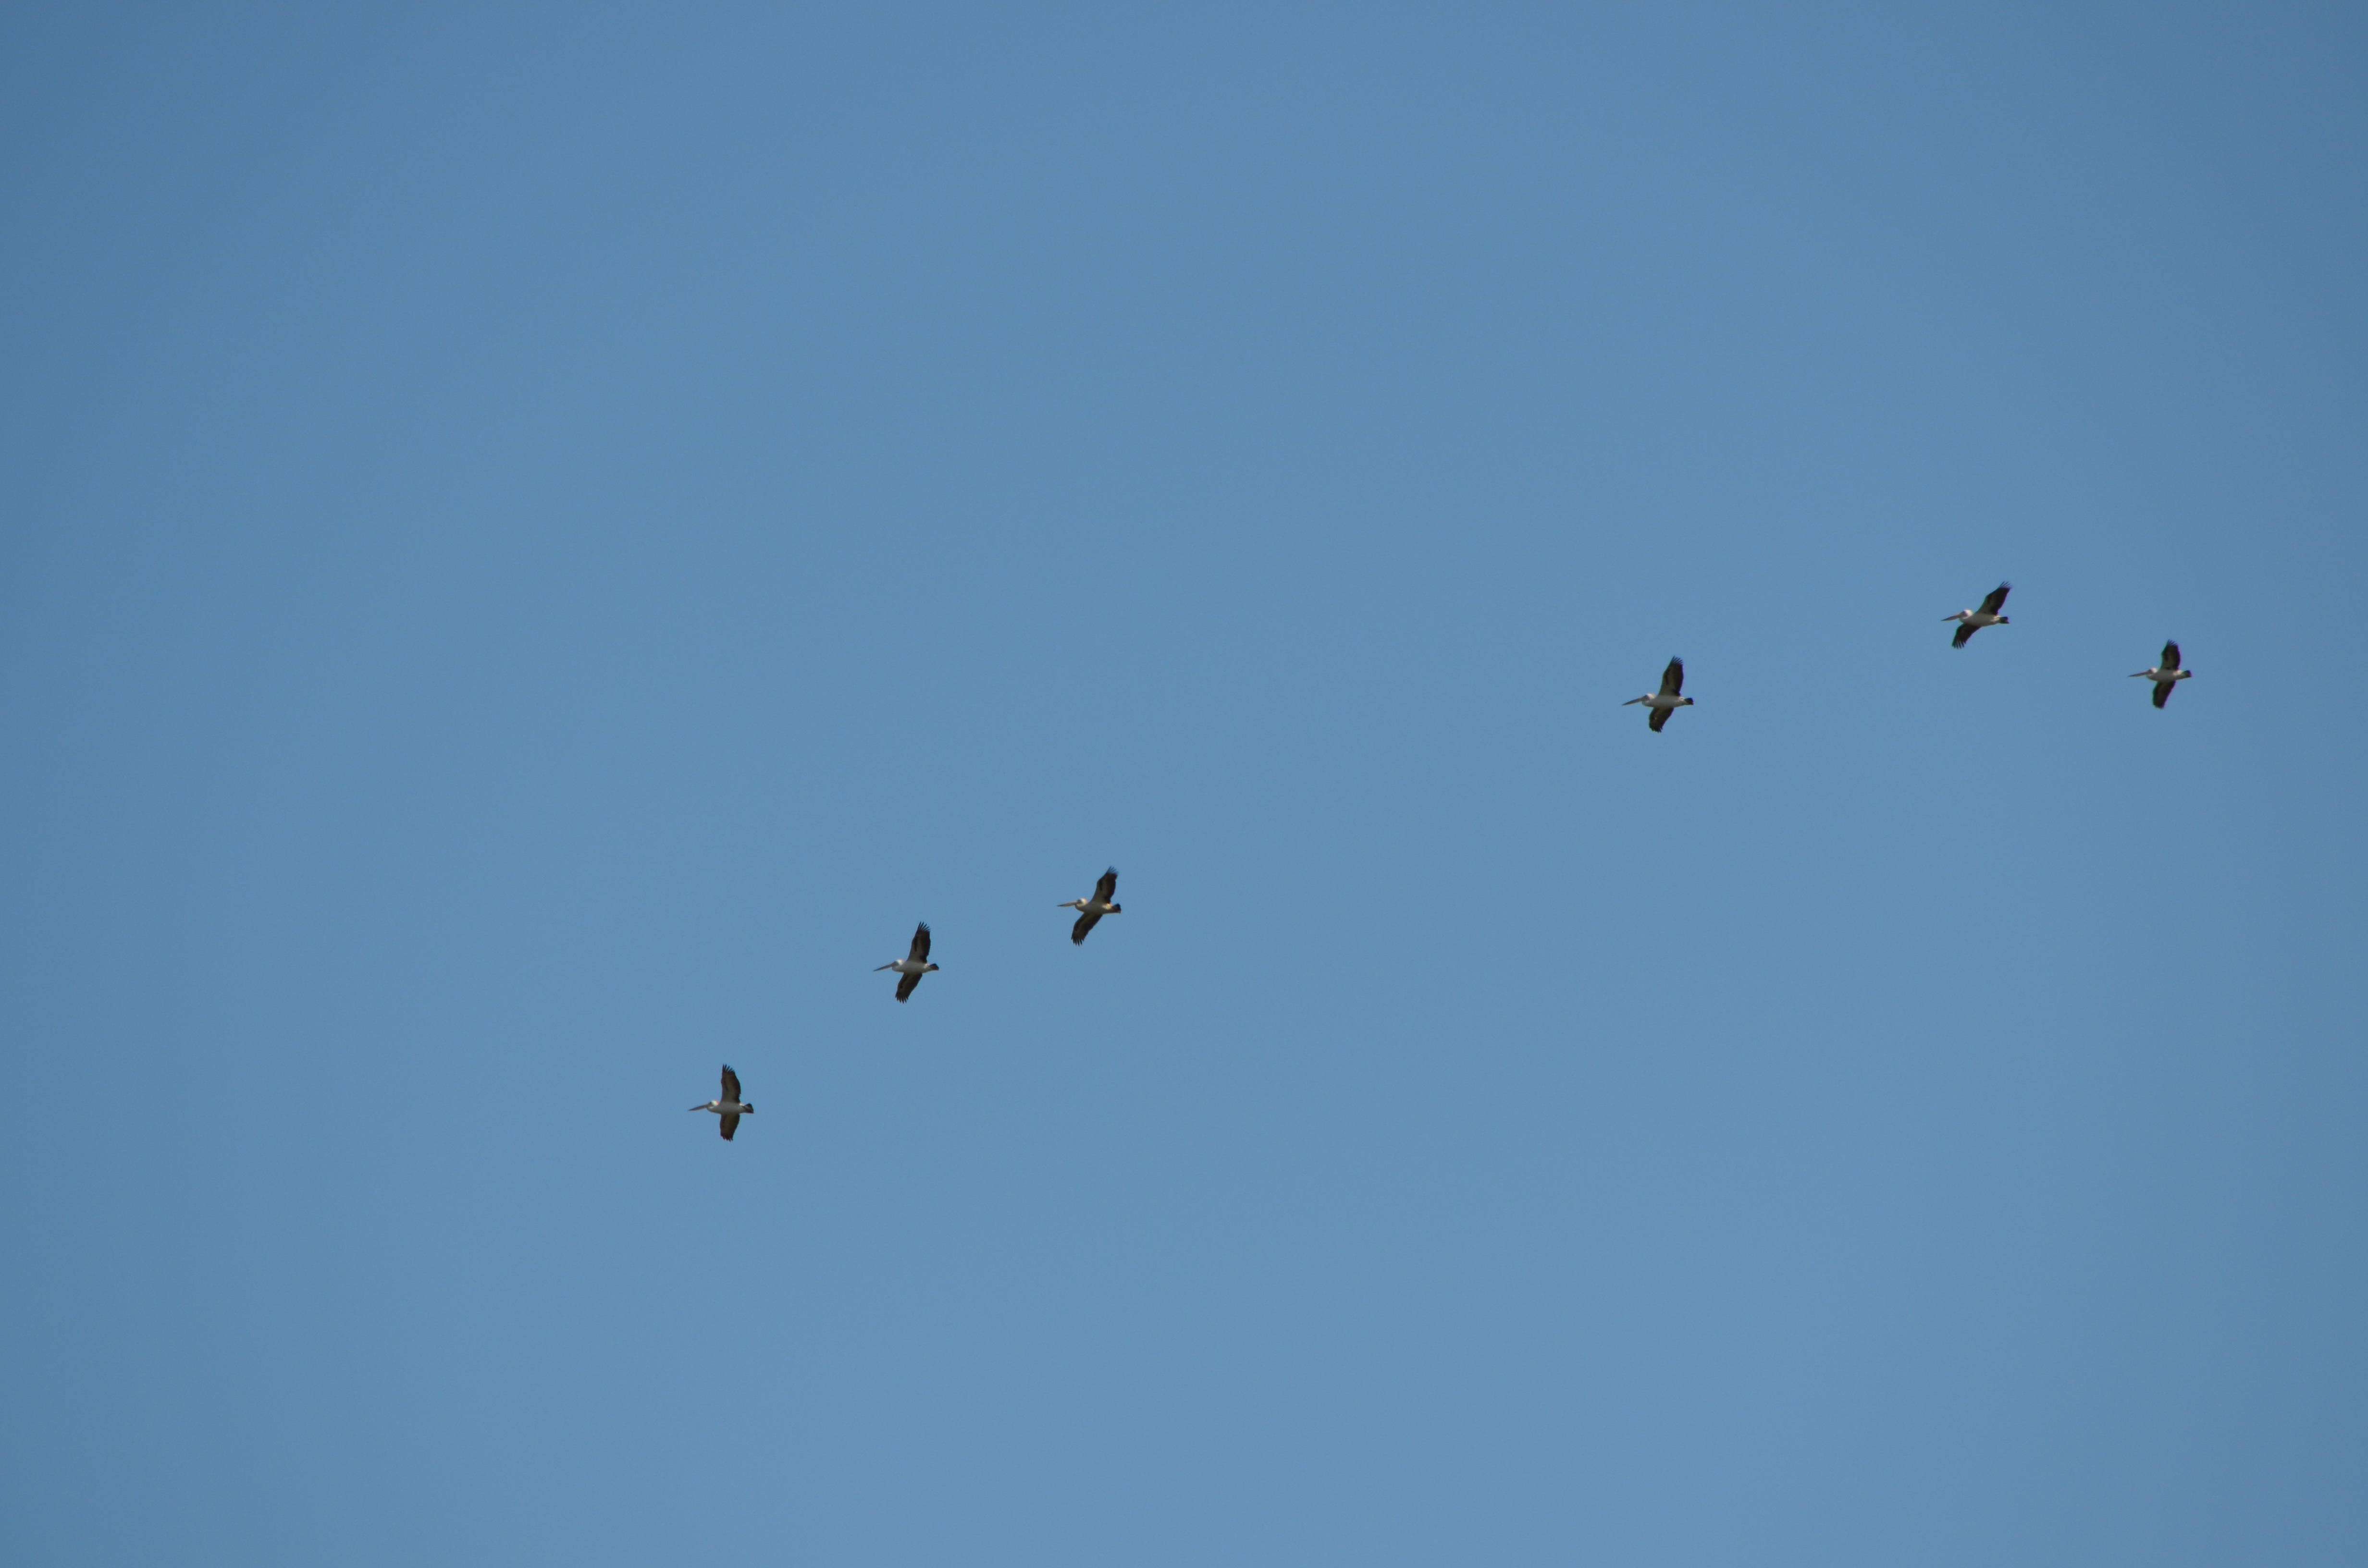
bird, wing, sky, dawn, flock, flying, fly, line, flight, blue, birds, pelicans, bird migration, atmosphere of earth, perching bird, animal migration, crane like bird